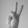
ASL letter: V